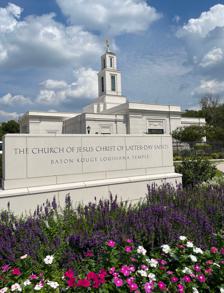
Building: Baton Rouge Louisiana Temple
Country: United States of America
Year built: 2000
Temple of the LDS church Baton Rouge Louisiana Temple Baton Rouge Louisiana Temple Number 94 Dedication July 16, 2000, by Gordon B. Hinckley Site 6.3 acres (2.5 ha) Floor area 10,890 sq ft (1,012 m 2 ) Height 71 ft (22 m) Official website • News & images Church chronology ← Veracruz Mexico Temple Baton Rouge Louisiana Temple → Oklahoma City Oklahoma Temple Additional information Announced October 14, 1998, by Gordon B. Hinckley Groundbreaking May 8, 1999, by Monte J. Brough Open house July 1–8, 2000 Rededicated November 17, 2019, by Quentin L. Cook Current president Terrence Michael Donahue Designed by Paul Tessier & Associates and Church A&E Services. Location Baton Rouge , Louisiana , United States Geographic coordinates 30°21′45.59039″N 91°6′30.18599″W / 30.3626639972°N 91.1083849972°W / 30.3626639972; -91.1083849972 Exterior finish Imperial Danby White marble from Vermont Temple design Classic modern, single-spire design Baptistries 1 Ordinance rooms 2 (two-stage progressive) Sealing rooms 2 ( edit ) The Baton Rouge Louisiana Temple is the 94th operating temple of the Church of Jesus Christ of Latter-day Saints (LDS Church). History The first Mormon missionaries arrived in Louisiana in 1841. A few joined the church, but left Louisiana to be with the rest of the body of the church. New Orleans was the port of entry to the United States for most of the early British converts of the church. Between 1840 and 1855, around 18,500 members crossed the ocean to the U.S. and 17,600 of them first arrived in New Orleans. Because of this, most church members in New Orleans were either emigrants who could not yet afford to go further or church agents who helped the emigrants continue their journey. After 1855 when the last of the emigrants left New Orleans the church no longer had a presence in the Louisiana. In 1895 Mormon missionaries were sent again to the state and today there are more than 24,000 members in Louisiana. The LDS Church First Presidency announced on October 14, 1998, that a temple would be built in Baton Rouge and a groundbreaking ceremony was held on May 8, 1999. The temple was open to the public for tours from July 1 to 8, 2000. LDS Church president Gordon B. Hinckley dedicated the temple on July 16, 2000. Four dedicatory services were held to accommodate the members who wanted to attend. Just before the first dedication service a cornerstone ceremony was held. The Baton Rouge Louisiana Temple serves 24,000 LDS Church members in the New Orleans, Alexandria, Baton Rouge, Denham Springs, and Monroe Louisiana stakes , as well as members in Gulfport , Hattiesburg , and Jackson , Mississippi stakes. The temple is 10,700 square feet (990 m 2 ), with a baptistry, two ordinance rooms, two sealing rooms, and a Celestial room. The exterior is made from Imperial Danby White marble quarried in Vermont , and the grounds are beautifully landscaped. The site is 6.3 acres (25,000 m 2 ), which includes a meetinghouse. On June 27, 2017, the LDS Church announced that beginning February 2018, the temple would close for renovations that are anticipated to be completed in 2019. On May 3, 2019, the church announced the public open house that was held from October 26 through November 2, 2019, excluding Sunday. The temple was rededicated by Quentin L. Cook on November 17, 2019. In 2020, the Baton Rouge Louisiana Temple was closed in response to the coronavirus pandemic . See also LDS Church portal Birmingham Bentonville Fort Lauderdale Jacksonville Orlando Tallahassee Tampa Atlanta Baton Rouge Charlotte Raleigh Columbia Knoxville Memphis Nashville class=notpageimage| Temples in the Southeastern United States ( edit ) = Operating = Under construction = Announced = Temporarily Closed Comparison of temples of The Church of Jesus Christ of Latter-day Saints List of temples of The Church of Jesus Christ of Latter-day Saints List of temples of The Church of Jesus Christ of Latter-day Saints by geographic region Temple architecture (Latter-day Saints) The Church of Jesus Christ of Latter-day Saints in Louisiana The Church of Jesus Christ of Latter-day Saints in Mississippi References